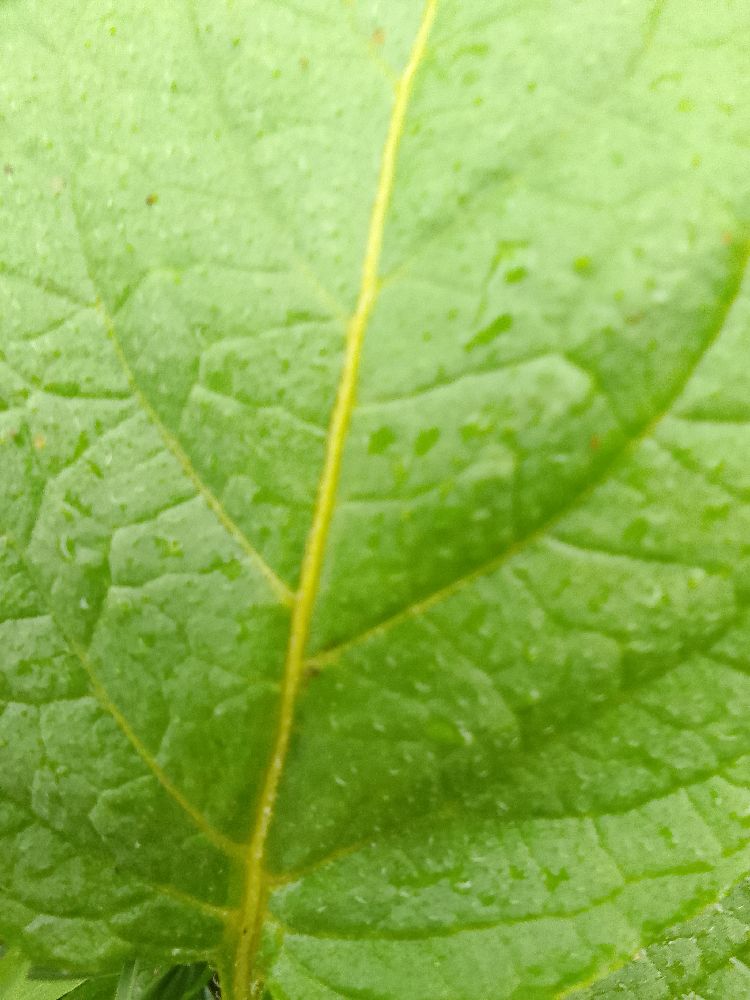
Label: Healthy